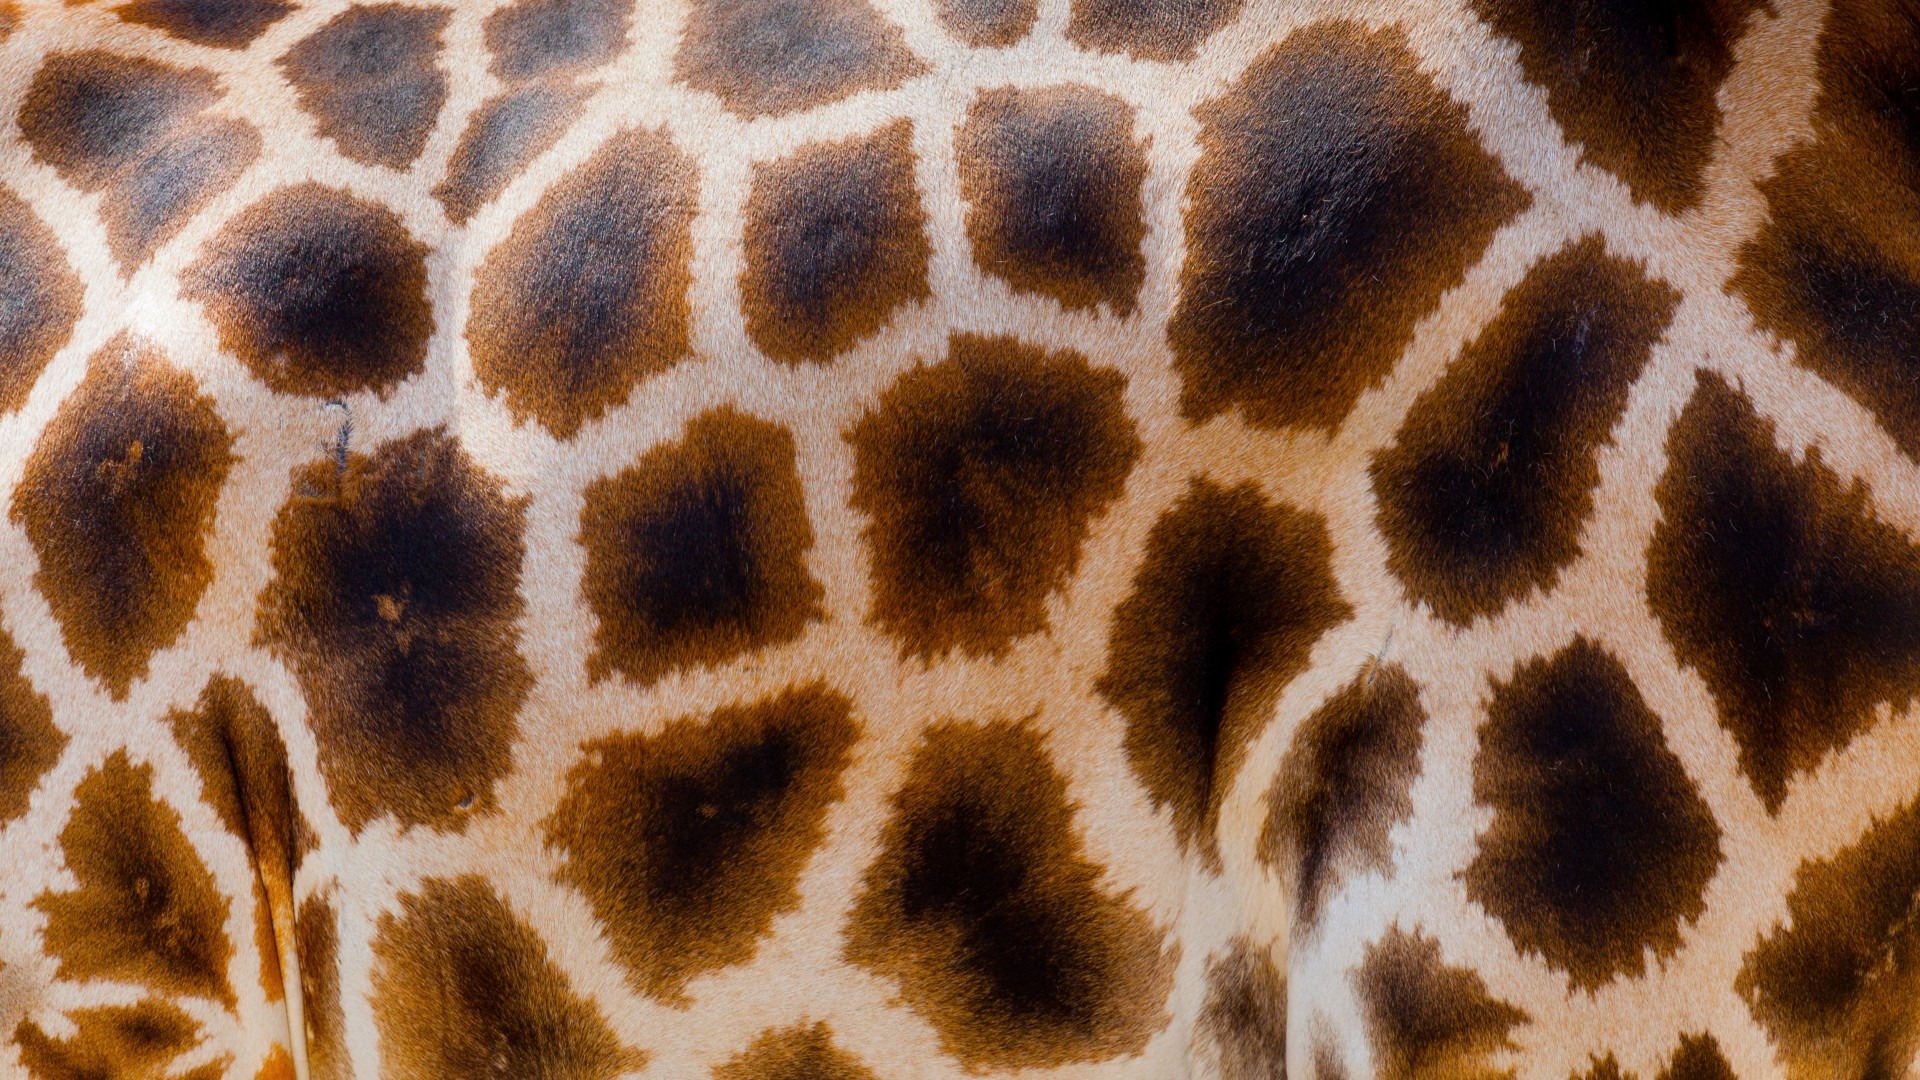
nature, abstract, structure, texture, animal, wildlife, wild, zoo, fur, pattern, africa, brown, mammal, fauna, close up, camouflage, giraffe, background, spots, skin, vertebrate, wallpaper, safari, giraffidae